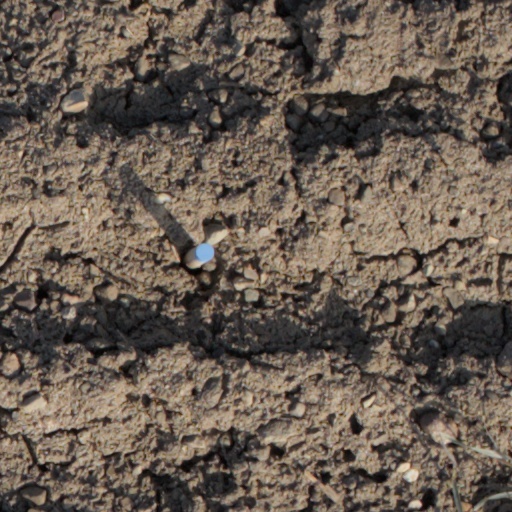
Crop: wheat